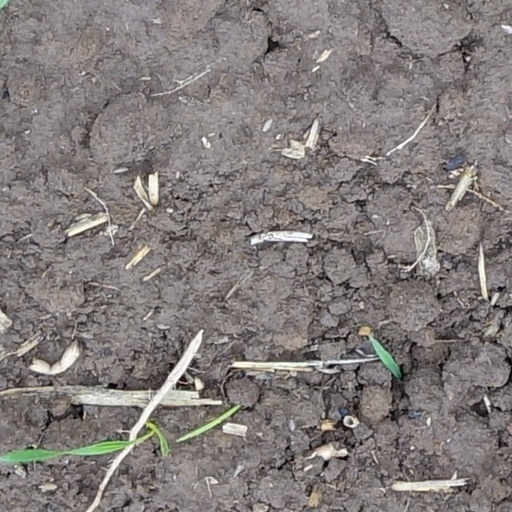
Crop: wheat